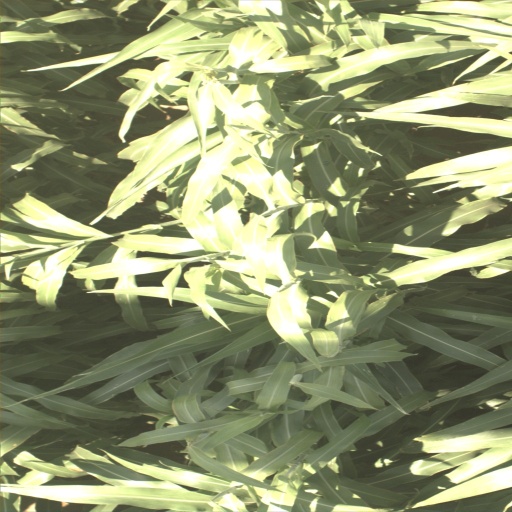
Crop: sorghum